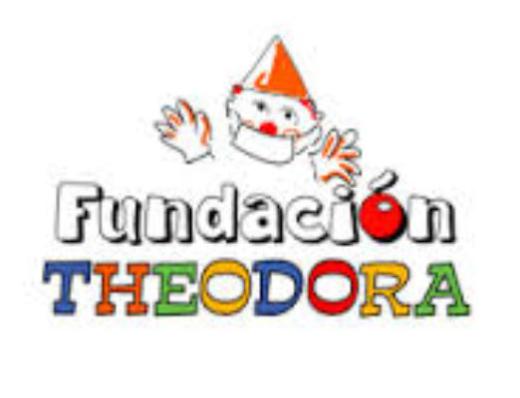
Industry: Others